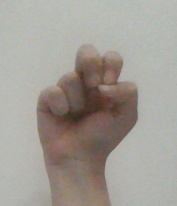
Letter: gaaf